Alison Leslie Gold

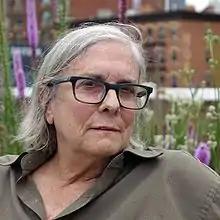
Alison Leslie Gold, New York City, 2016

Alison Leslie Gold (born July 13, 1945) is an American author. Her books include "Anne Frank Remembered", "Clairvoyant: the Imagined Life of Lucia Joyce", "The Devil's Mistress", and "Memories of Anne Frank". She has written literary fiction as well as books for young people on a wide range of subjects including alcoholic intervention and the Holocaust as experienced by the young. Her work has been translated into more than 25 languages.